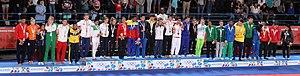
Les épreuves de judo aux Jeux olympiques de la jeunesse de 2018 ont lieu au Parque Olímpico de la Juventud de Buenos Aires, en Argentine, du 7 au 10 octobre 2018.